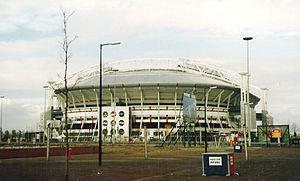
Le Tournoi d'Amsterdam est un tournoi de football annuel de pré-saison accueilli par l'Ajax Amsterdam. Il succède au Amsterdam 700 Tournament créé en 1975 pour fêter les 700 ans de la ville d'Amsterdam. Il fut ensuite annulé en 1992 jusqu'en 1999 où il prit sa forme actuelle.